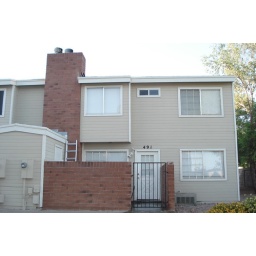
Sunscreens are being put on all windows and front door in the next week.